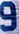
Number: 9